2011 Australian Open

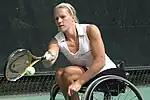
Esther Vergeer won her eighth Australian Open and recorded her 404th consecutive match win.

There were eight entries into the singles competition. On her Grand Slam debut Marjolein Buis won in three sets against Annick Sevenans to reach the semifinals. Also into the semifinals were World number one Esther Vergeer who recorded her four hundred and second consecutive match win with a 6–0, 6–0 win over her doubles partner, Sharon Walraven. Buis then took on World number two and home favourite Daniela Di Toro who lost just three games on Australia Day against Aniek van Koot. While Jiske Griffioen would play Vergeer in the semifinals after defeating Grand Slam debutant Jordanne Whiley in straight sets. The semifinals witnessed di Toro and Vergeer make the final with straight sets wins. In the final Vergeer claimed her eighth Australian Open title as she defeated di Toro without losing a game to chalk up her four hundredth and fourth consecutive win.